King (automobile)

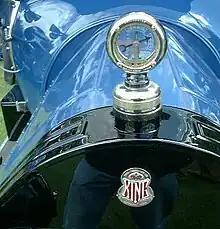
King blue automobile with temperature gauge for the radiator

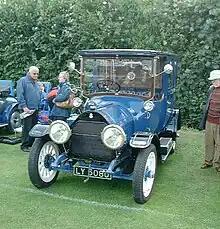
King automobile, circa 1915

The King was an American automobile built by the King Motor Car Company in Detroit, Michigan from 1911 to 1923, and in Buffalo, New York in 1923.